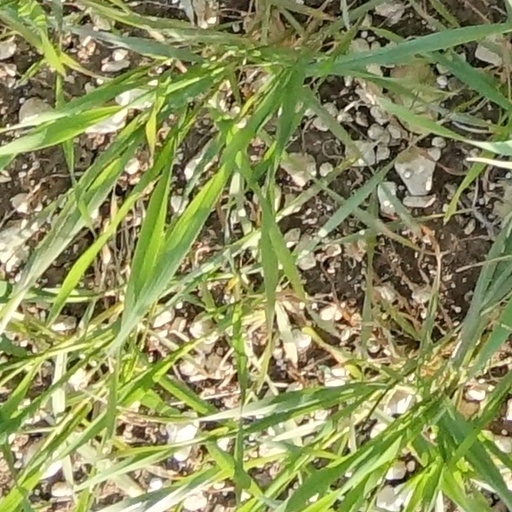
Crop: wheat